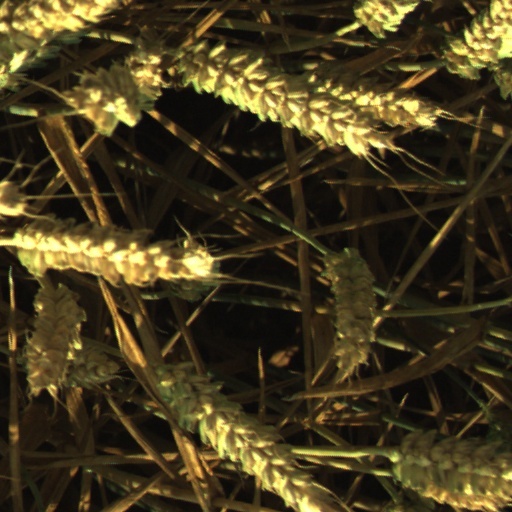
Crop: wheat